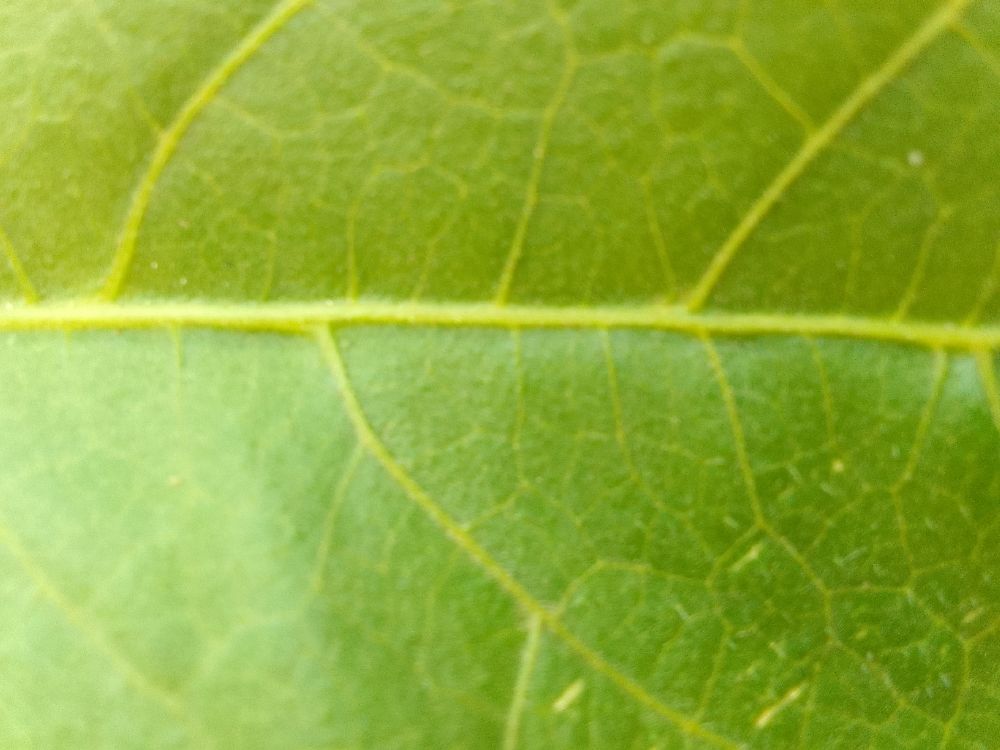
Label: healthy